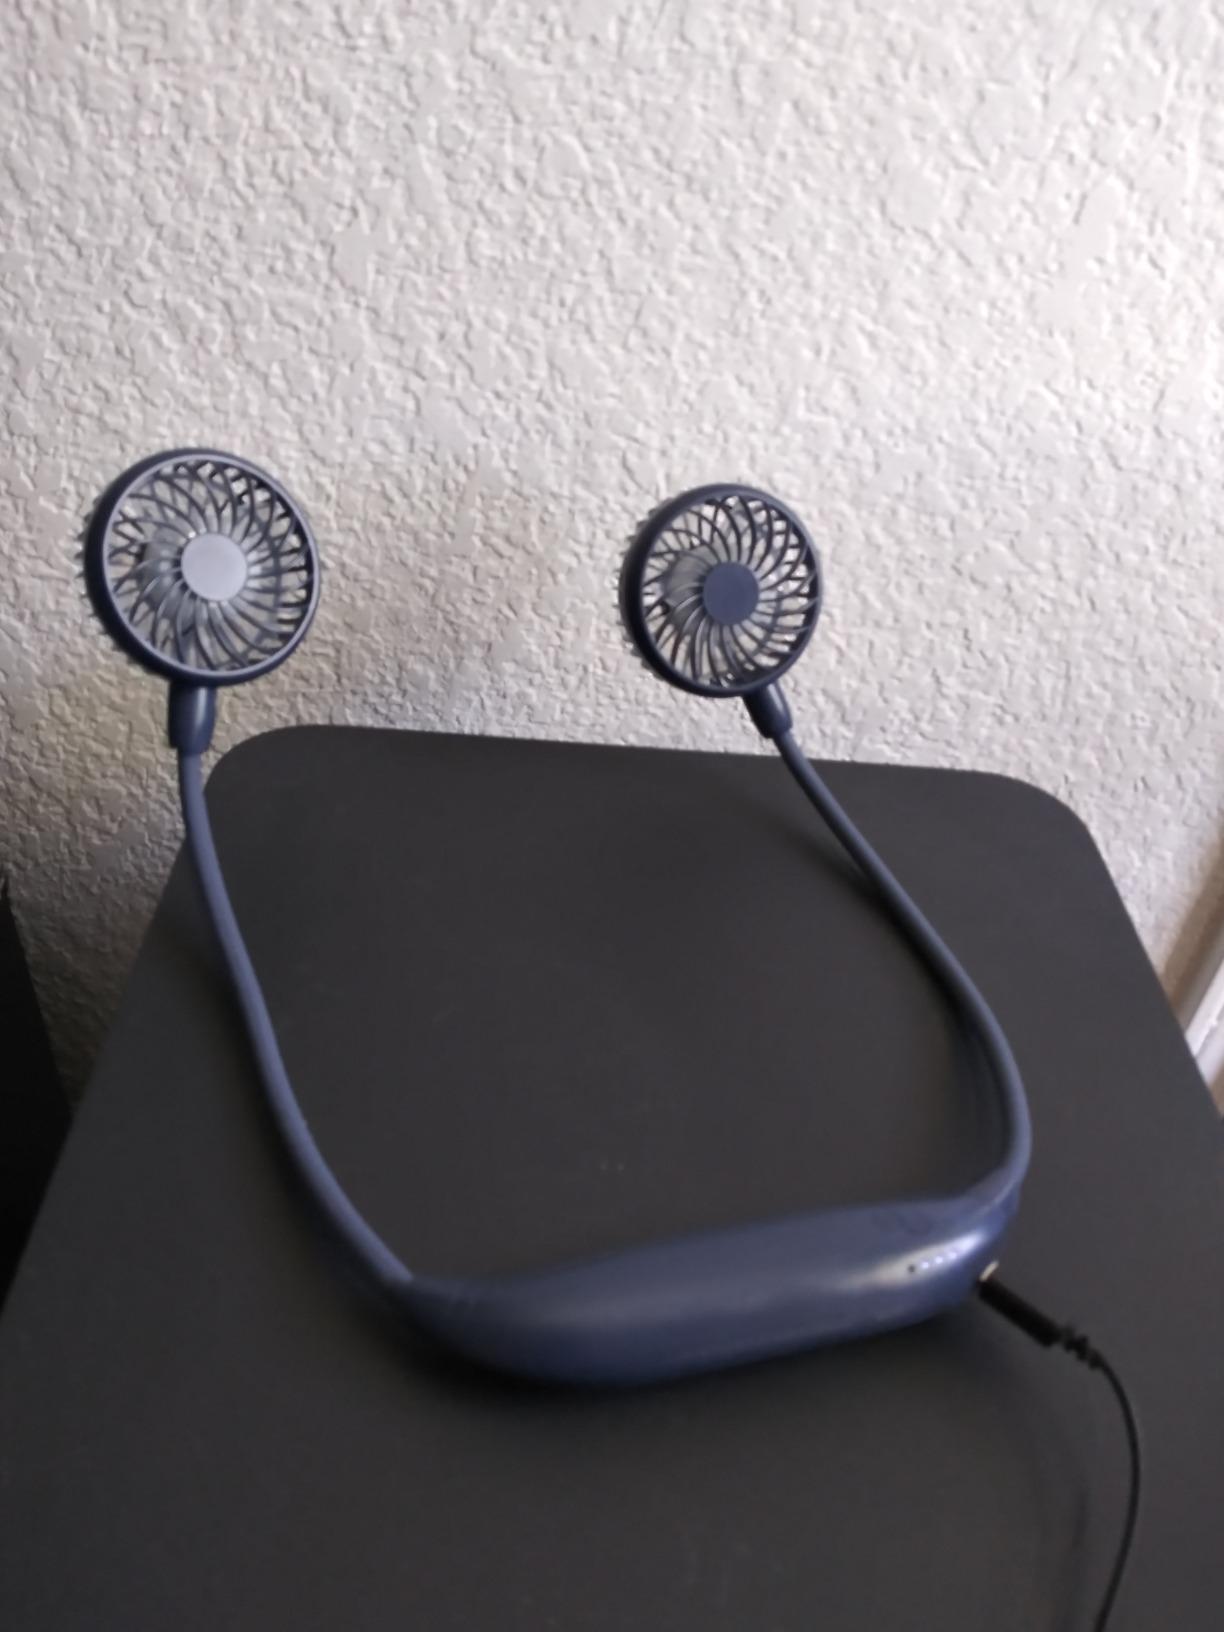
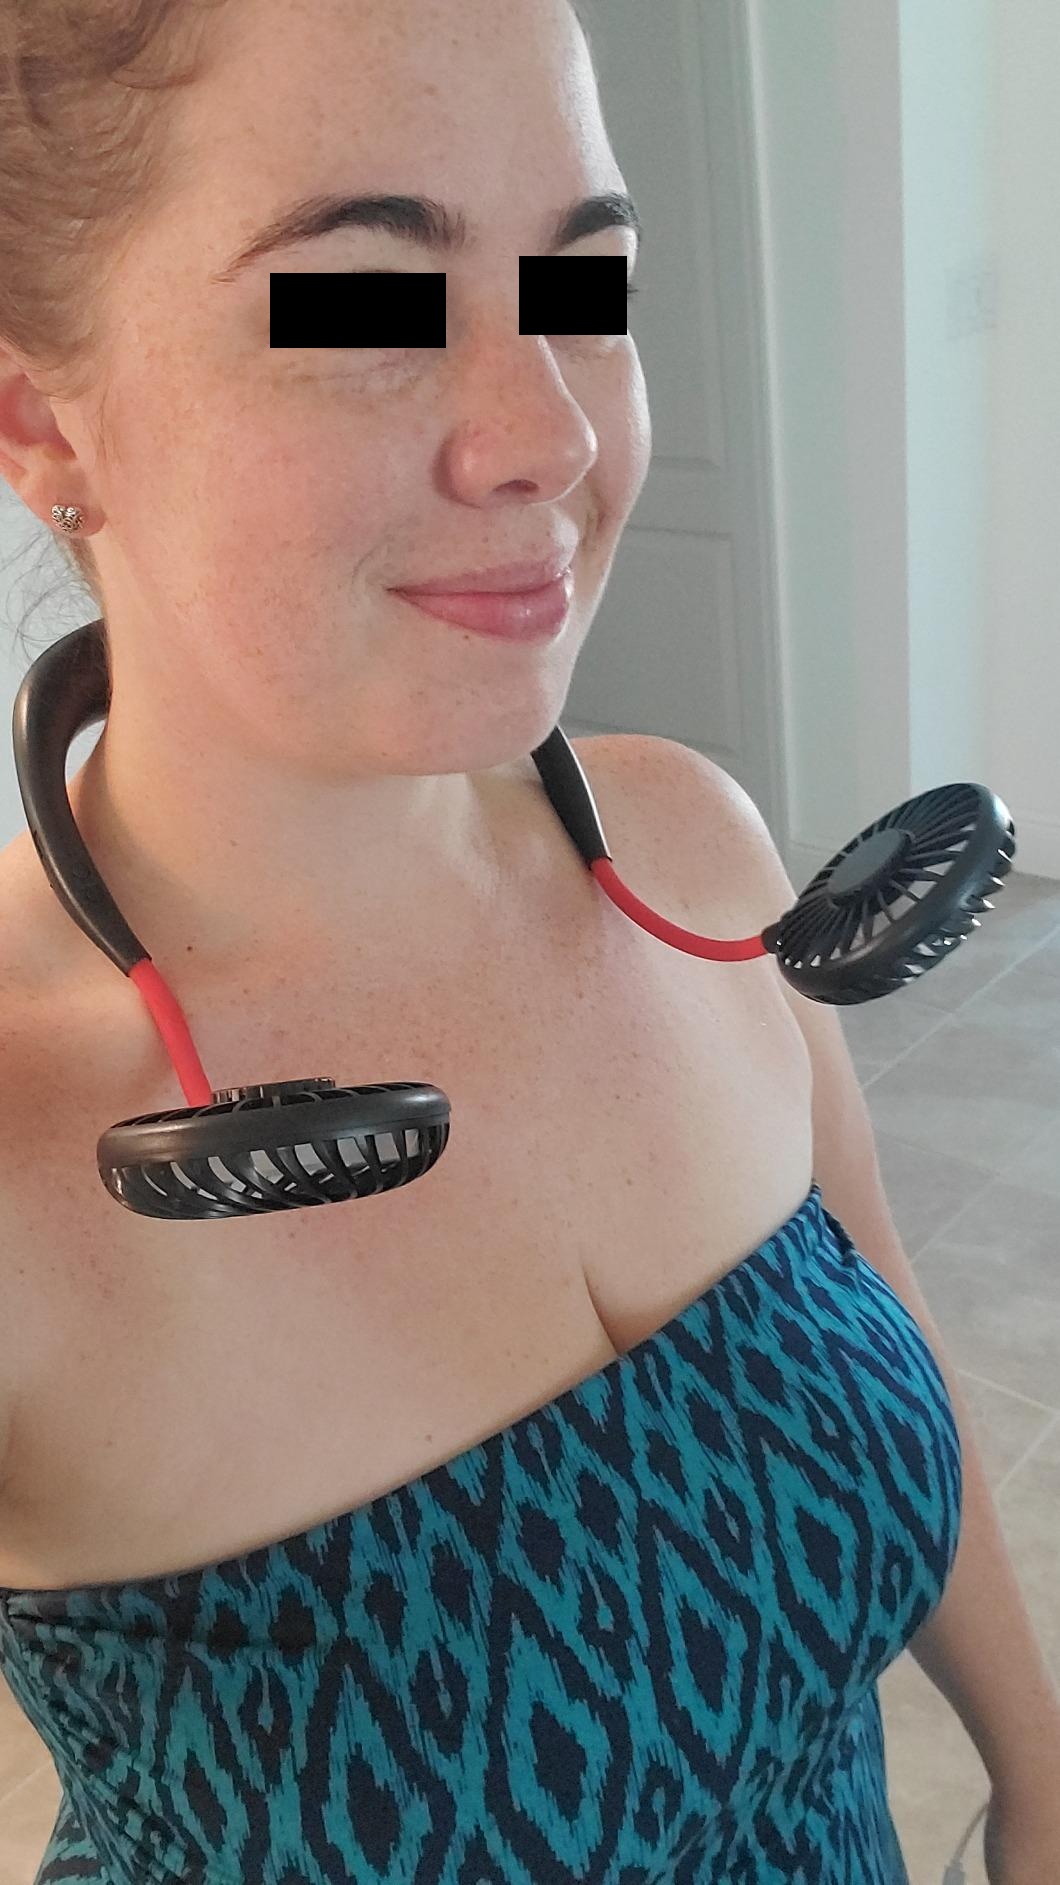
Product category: fan
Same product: no